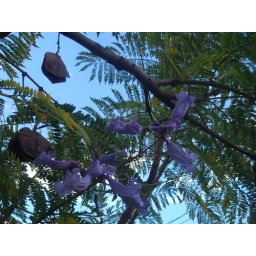
flower in a tree